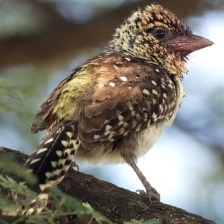
Species: D-ARNAUDS BARBET
Scientific name: TRACHYPHONUS DARNAUDII